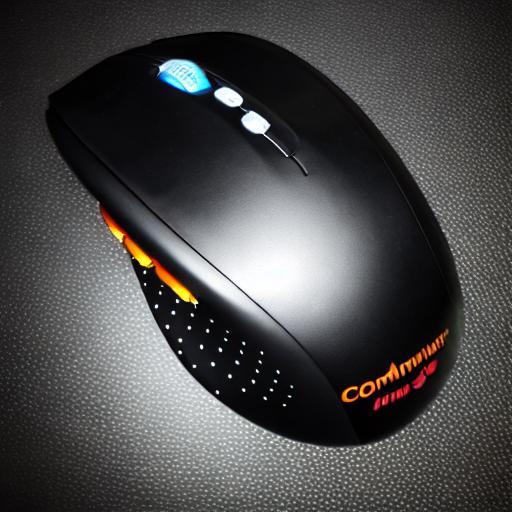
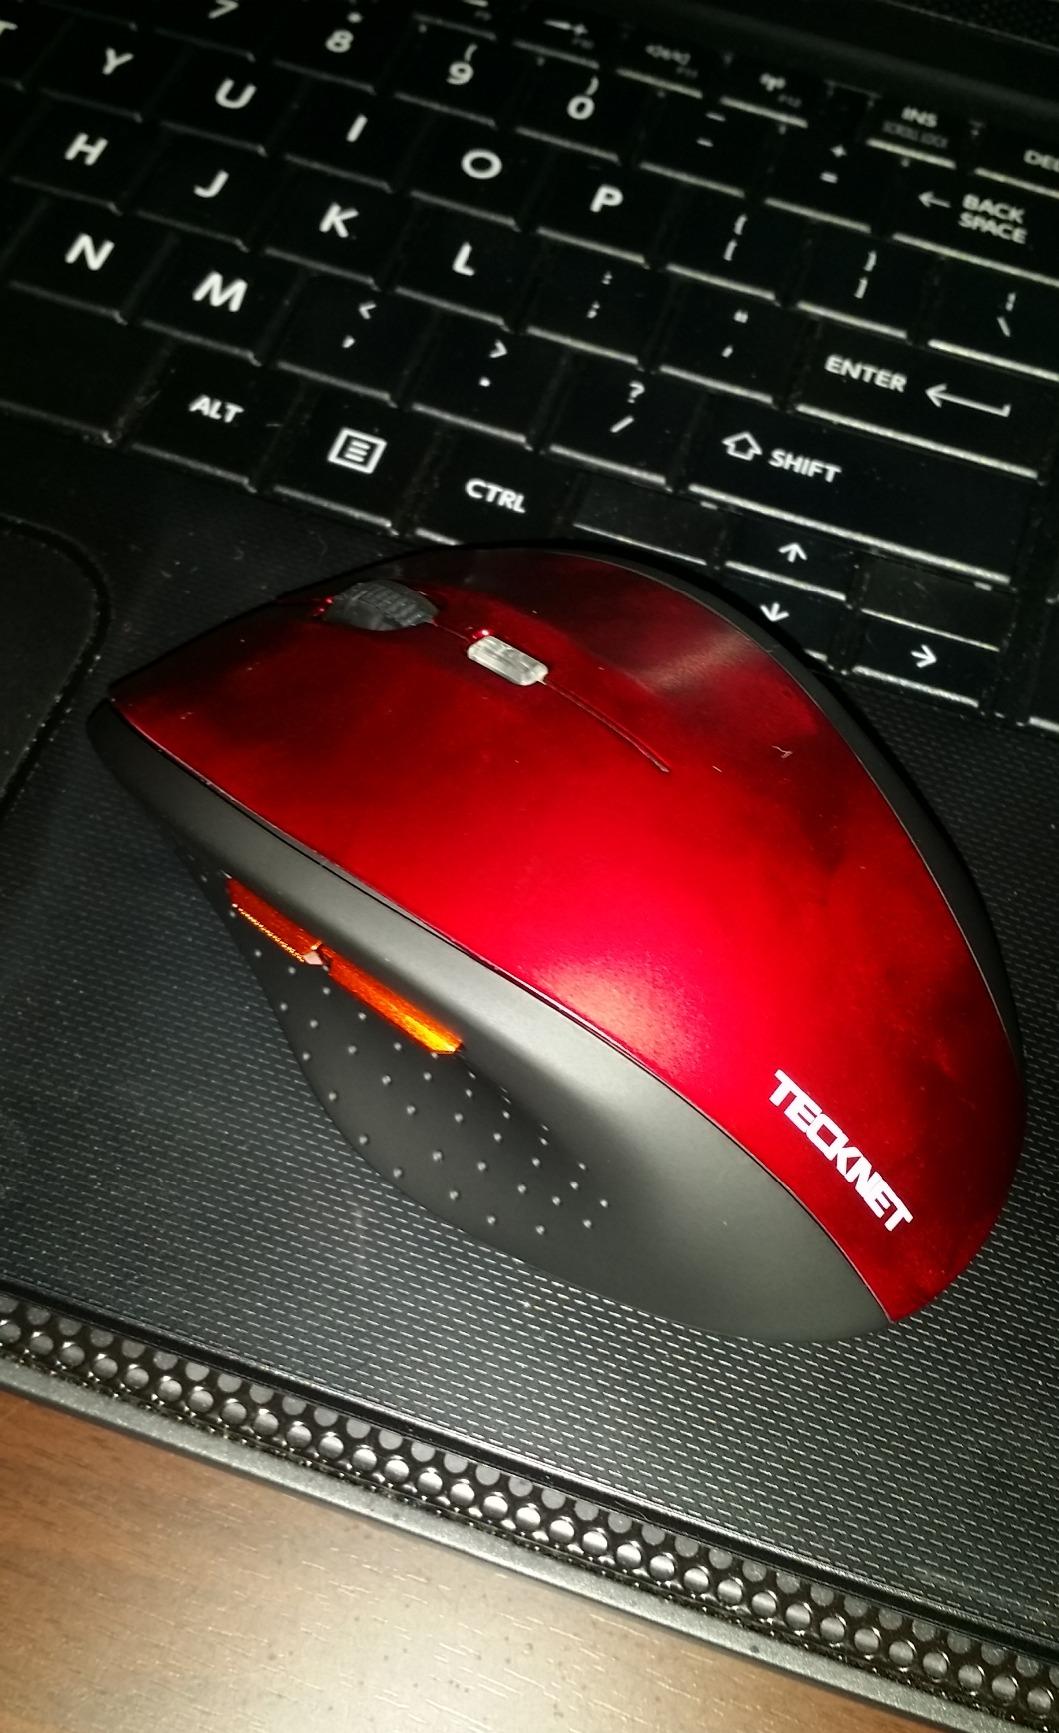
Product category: mouse
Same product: no